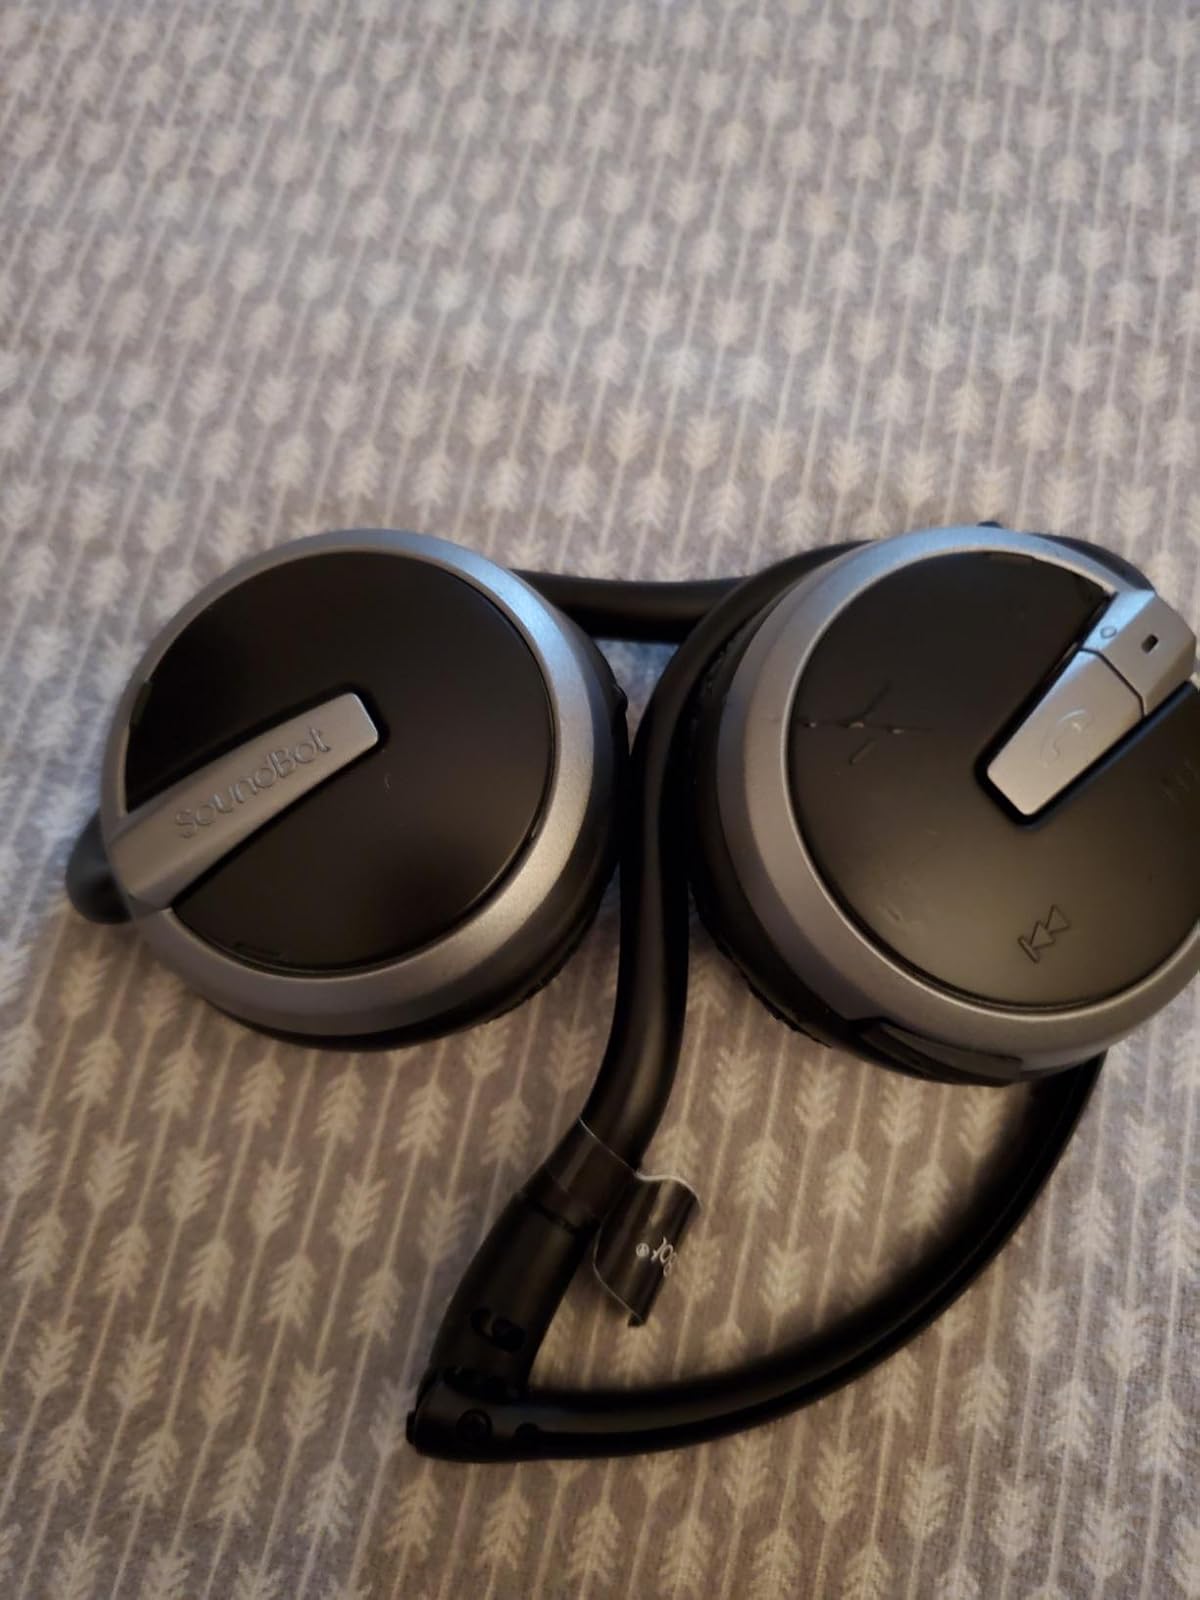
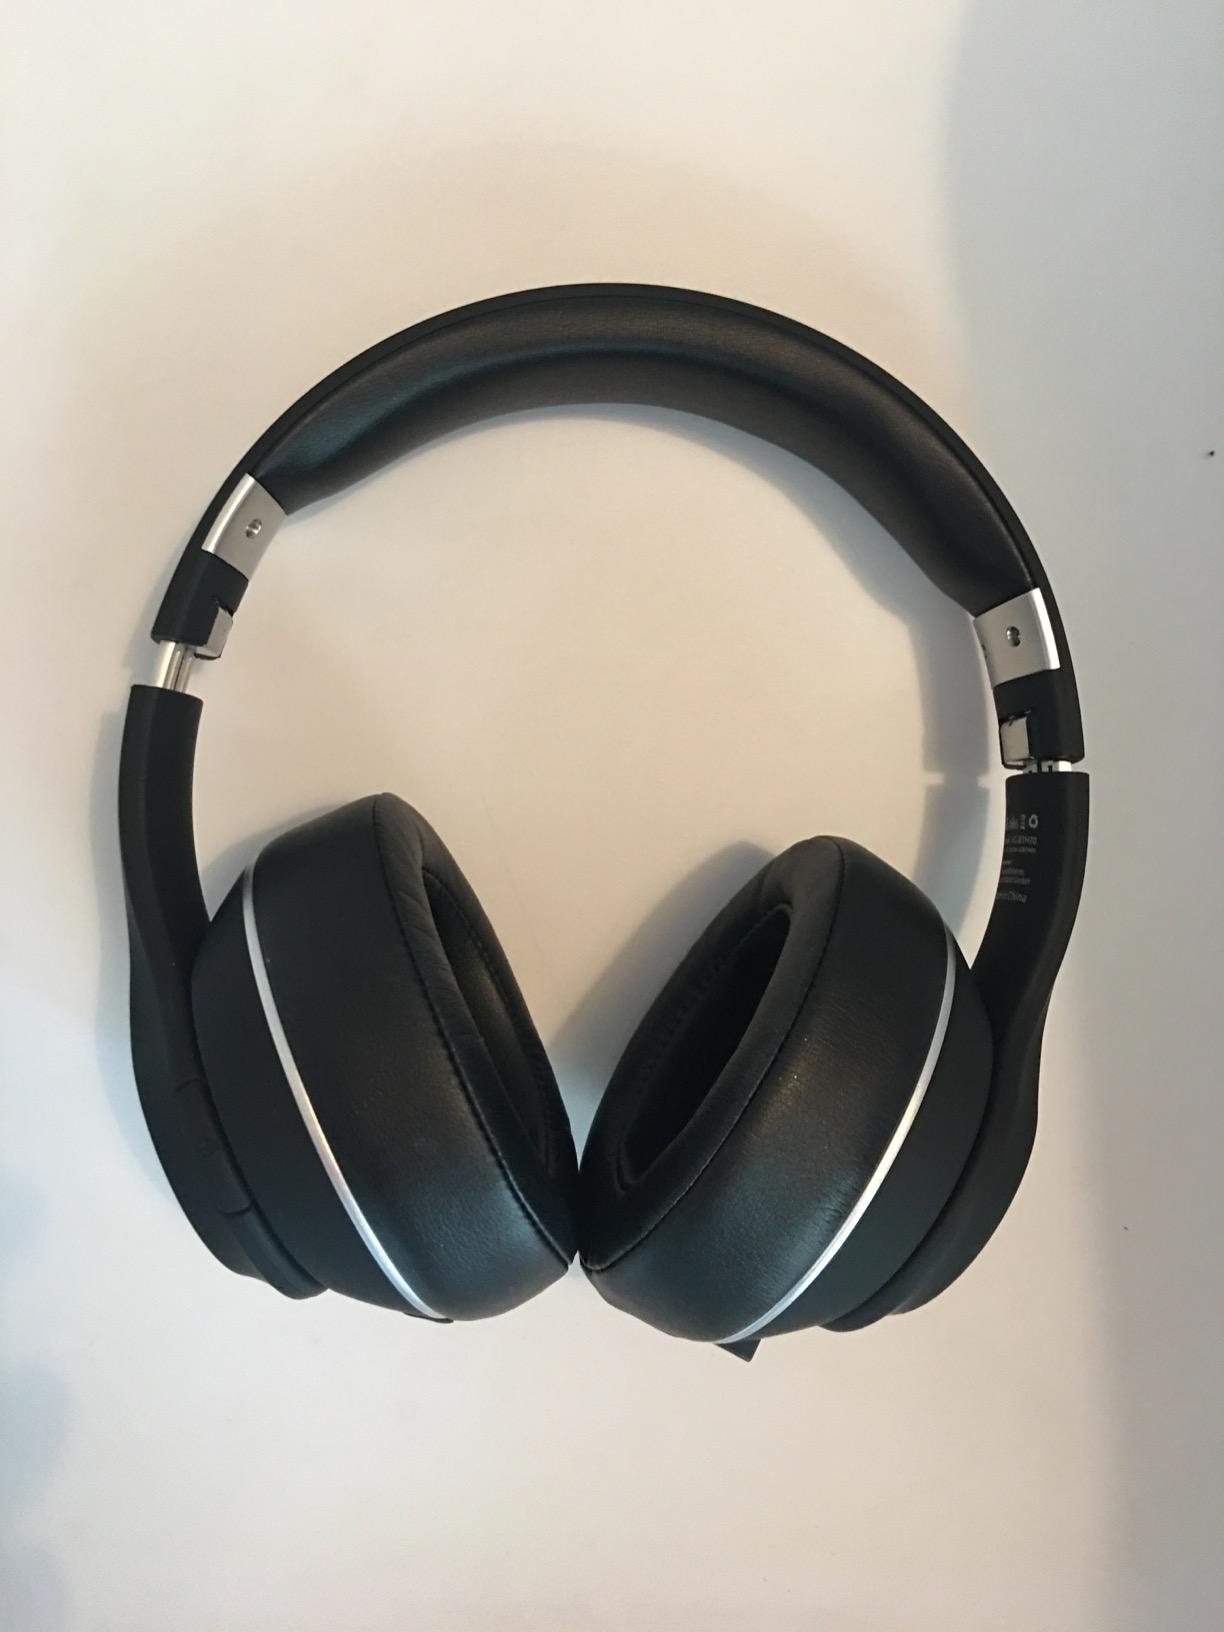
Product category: headphones
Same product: no